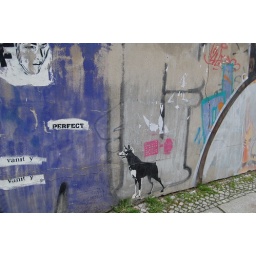
A few Faile pieces, the face on the top left and the words perfect and vanity. Also a dog by unknown artist.